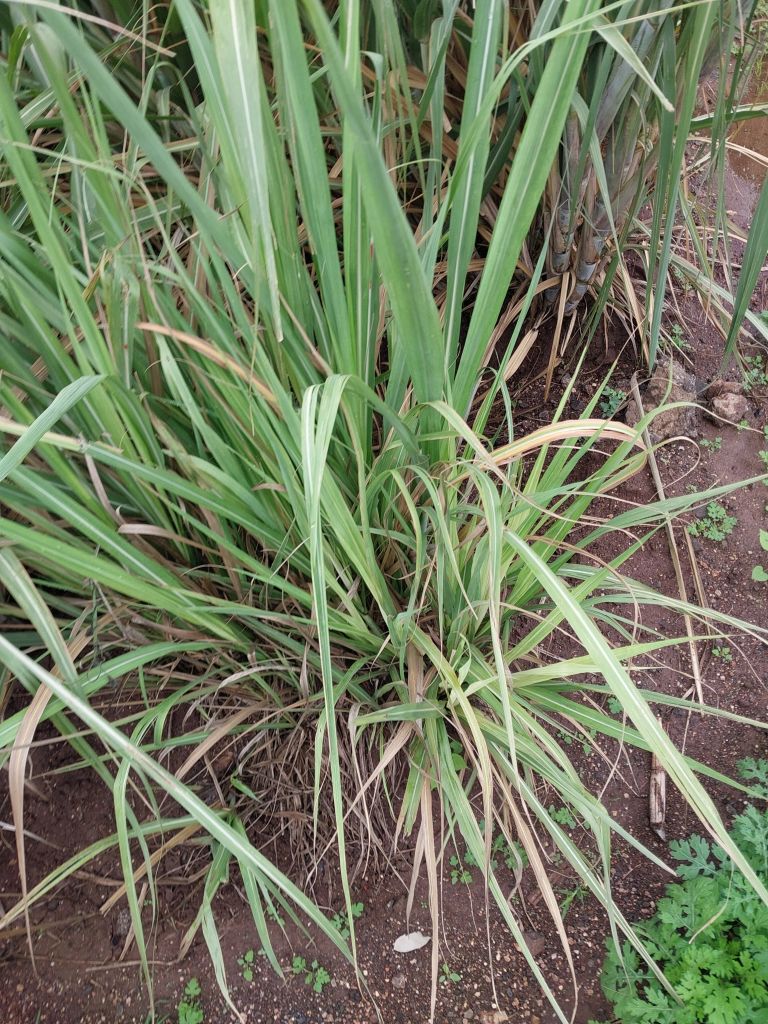
Label: Grassy shoot